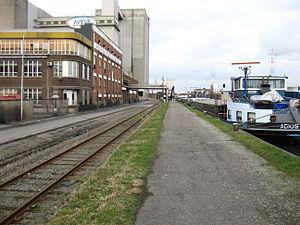
La ligne 220 est une ligne ferroviaire industrielle belge du port d'Anvers qui relie Noorderlaan à Straatsburgbrug.